Inglis Memorial Hall

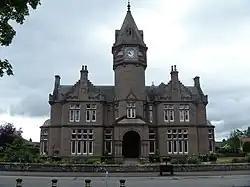
Inglis Memorial Hall

The Inglis Memorial Hall is a municipal structure in the High Street in Edzell, Angus, Scotland, which for much of the 20th century served as Edzell Parish Hall. The structure, which is currently used as a community events venue and accommodates a public library, is a Category A listed building.